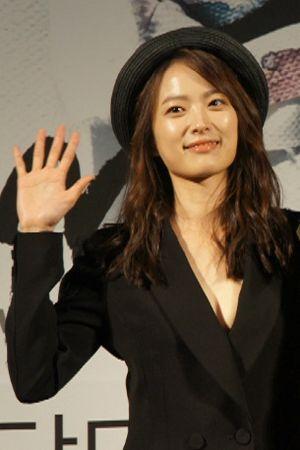
Cheon Woo-hee est une actrice sud-coréenne, née le 20 avril 1987 à Icheon.